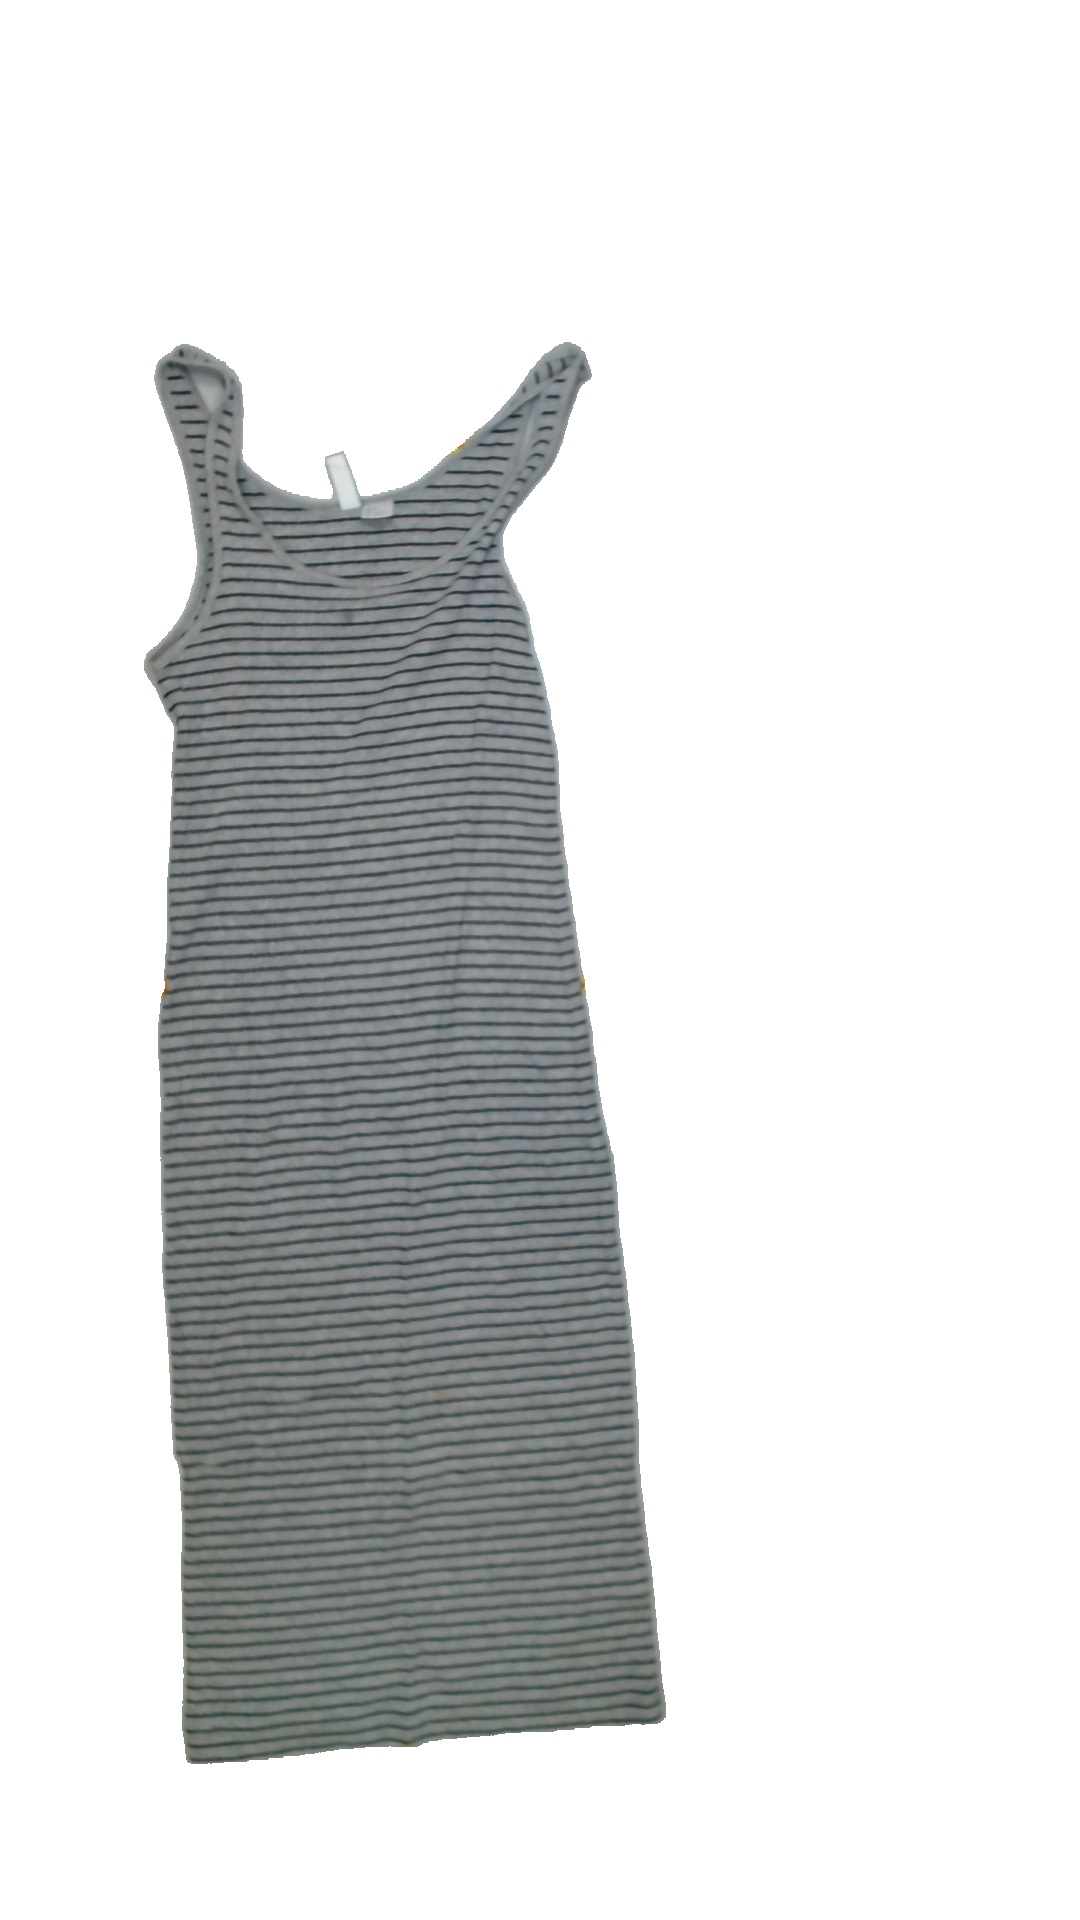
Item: Dress (Ladies)
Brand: H&m
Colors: Multicolor
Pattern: Striped
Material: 87%cotton 8%viscose 5%elastane
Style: No trend
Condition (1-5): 3
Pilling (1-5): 5
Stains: Yes
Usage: Export
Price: <50